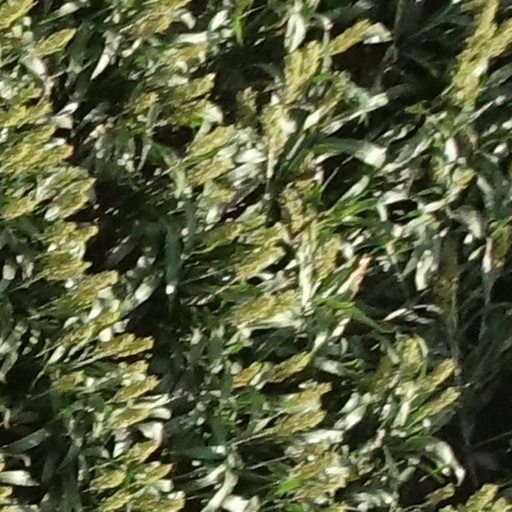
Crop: sorghum